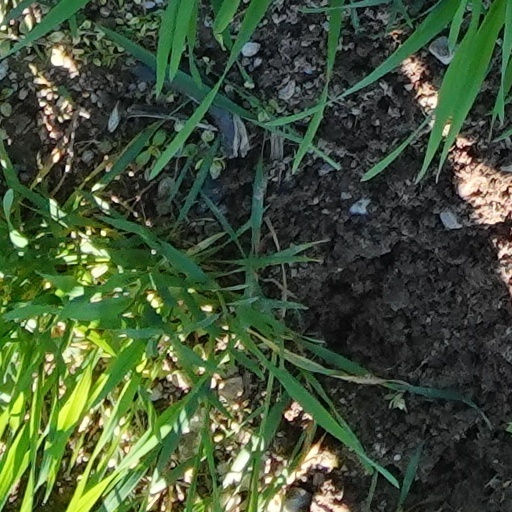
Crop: wheat